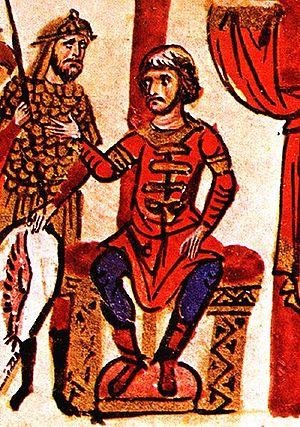
Léon V l'Arménien, né vers 775 et assassiné le 25 décembre 820, est un empereur byzantin de 813 à 820. D'origine arménienne, il vient d'Asie Mineure et s'élève par la voie des armes. Il participe à la révolte avortée de Bardanès Tourkos mais parvient à rester proche du milieu impérial. Finalement, il profite de la défaite de Michel Iᵉʳ Rhangabé contre les Bulgares en 813 pour le renverser et s'emparer du trône.
Omourtag, aussi Omortag ou Mortagon est Knèze du Khanat bulgare du Danube de 13 avril 814 à 831.